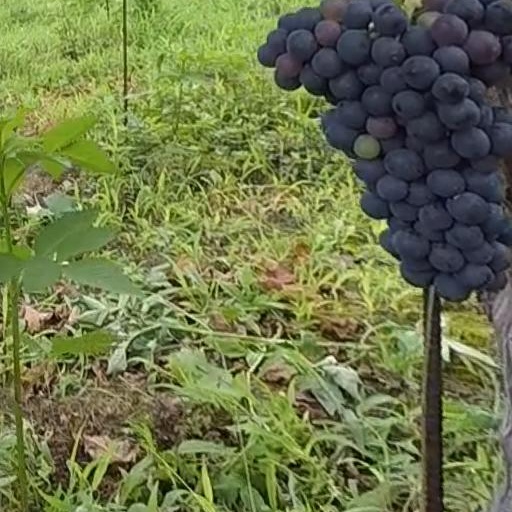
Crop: grape